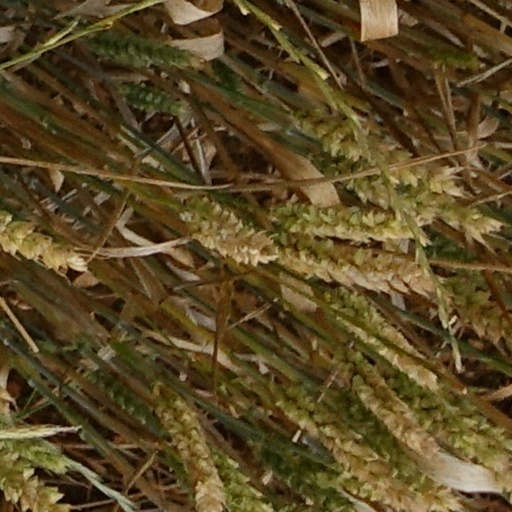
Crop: wheat